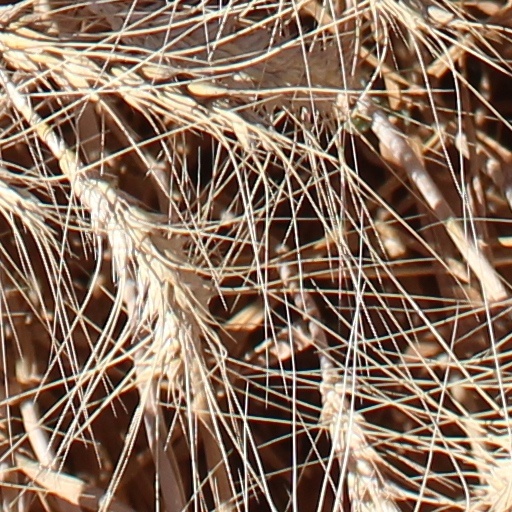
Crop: wheat